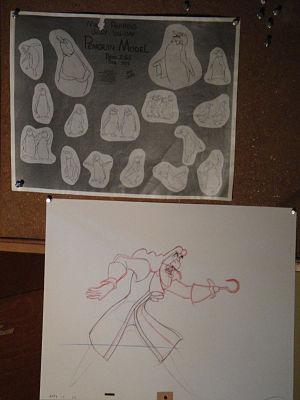
Peter Pan est le 18ᵉ long-métrage d'animation et le 14ᵉ « Classique d'animation » des studios Disney. Sorti en France en 1953 sous le titre Les Aventures de Peter Pan, il est l'adaptation de la pièce éponyme de J. M. Barrie créée en 1904.
Mary Poppins est un film musical américain de Robert Stevenson adapté du roman éponyme de Pamela L. Travers et sorti en 1964. Mêlant prises de vues réelles et animation, il est considéré comme le 23ᵉ long métrage d'animation des studios Disney.